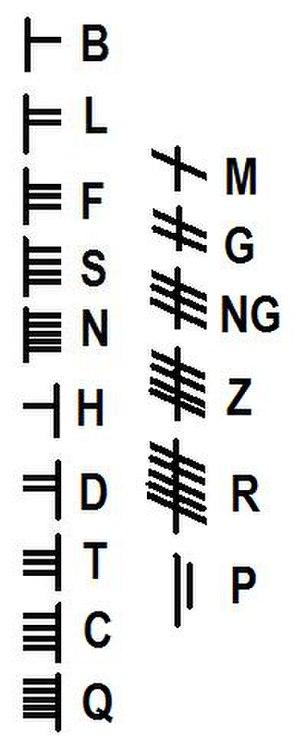
L’ogham, ou écriture oghamique, est un alphabet antique utilisé principalement pour l'écriture de l'irlandais primitif, et plus tard pour le vieil irlandais.